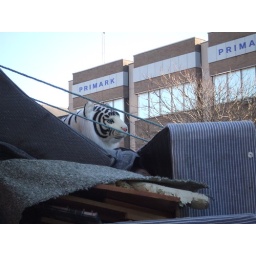
Spotted in town: a white tiger toy perched on top of a heap of discarded mattresses and furniture in a truck.